Lie with Me (novel)

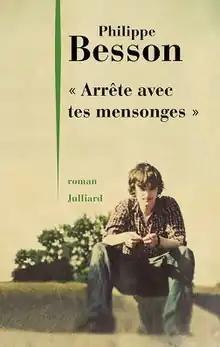
Cover for the original French edition

Lie with Me is a novel by French writer Philippe Besson. It was published in 2017 to critical acclaim, and became a bestseller in France. It was translated into English by Molly Ringwald under the title "Lie with Me" and was lauded by English-language reviewers.